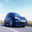
Label: automobile